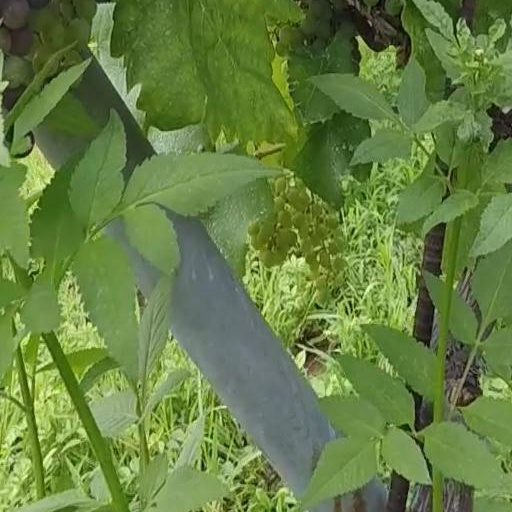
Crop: grape